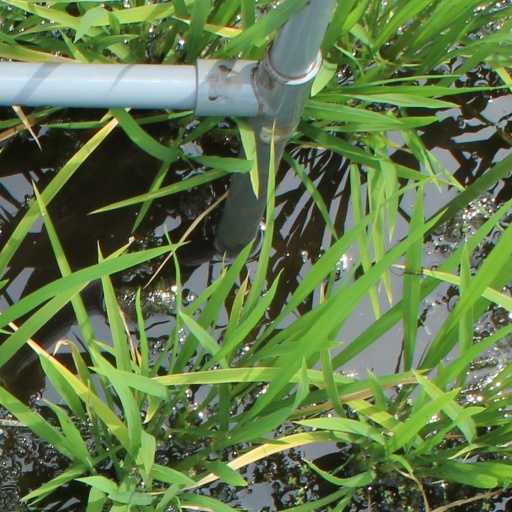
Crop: rice